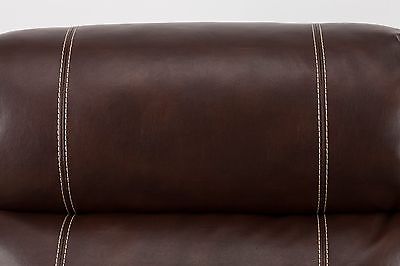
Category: chair